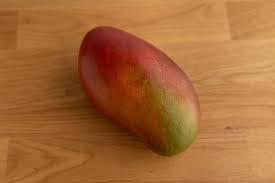
Label: Mango